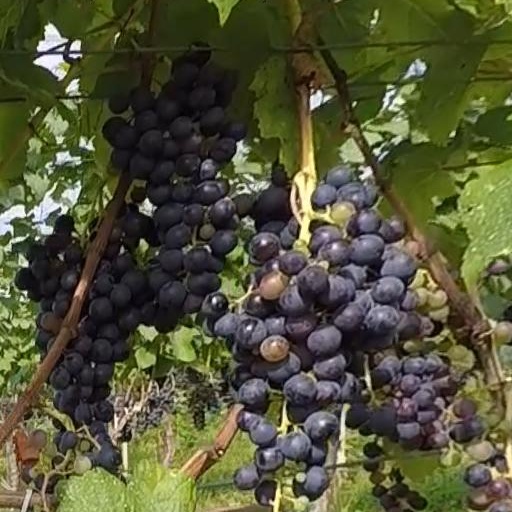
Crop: grape